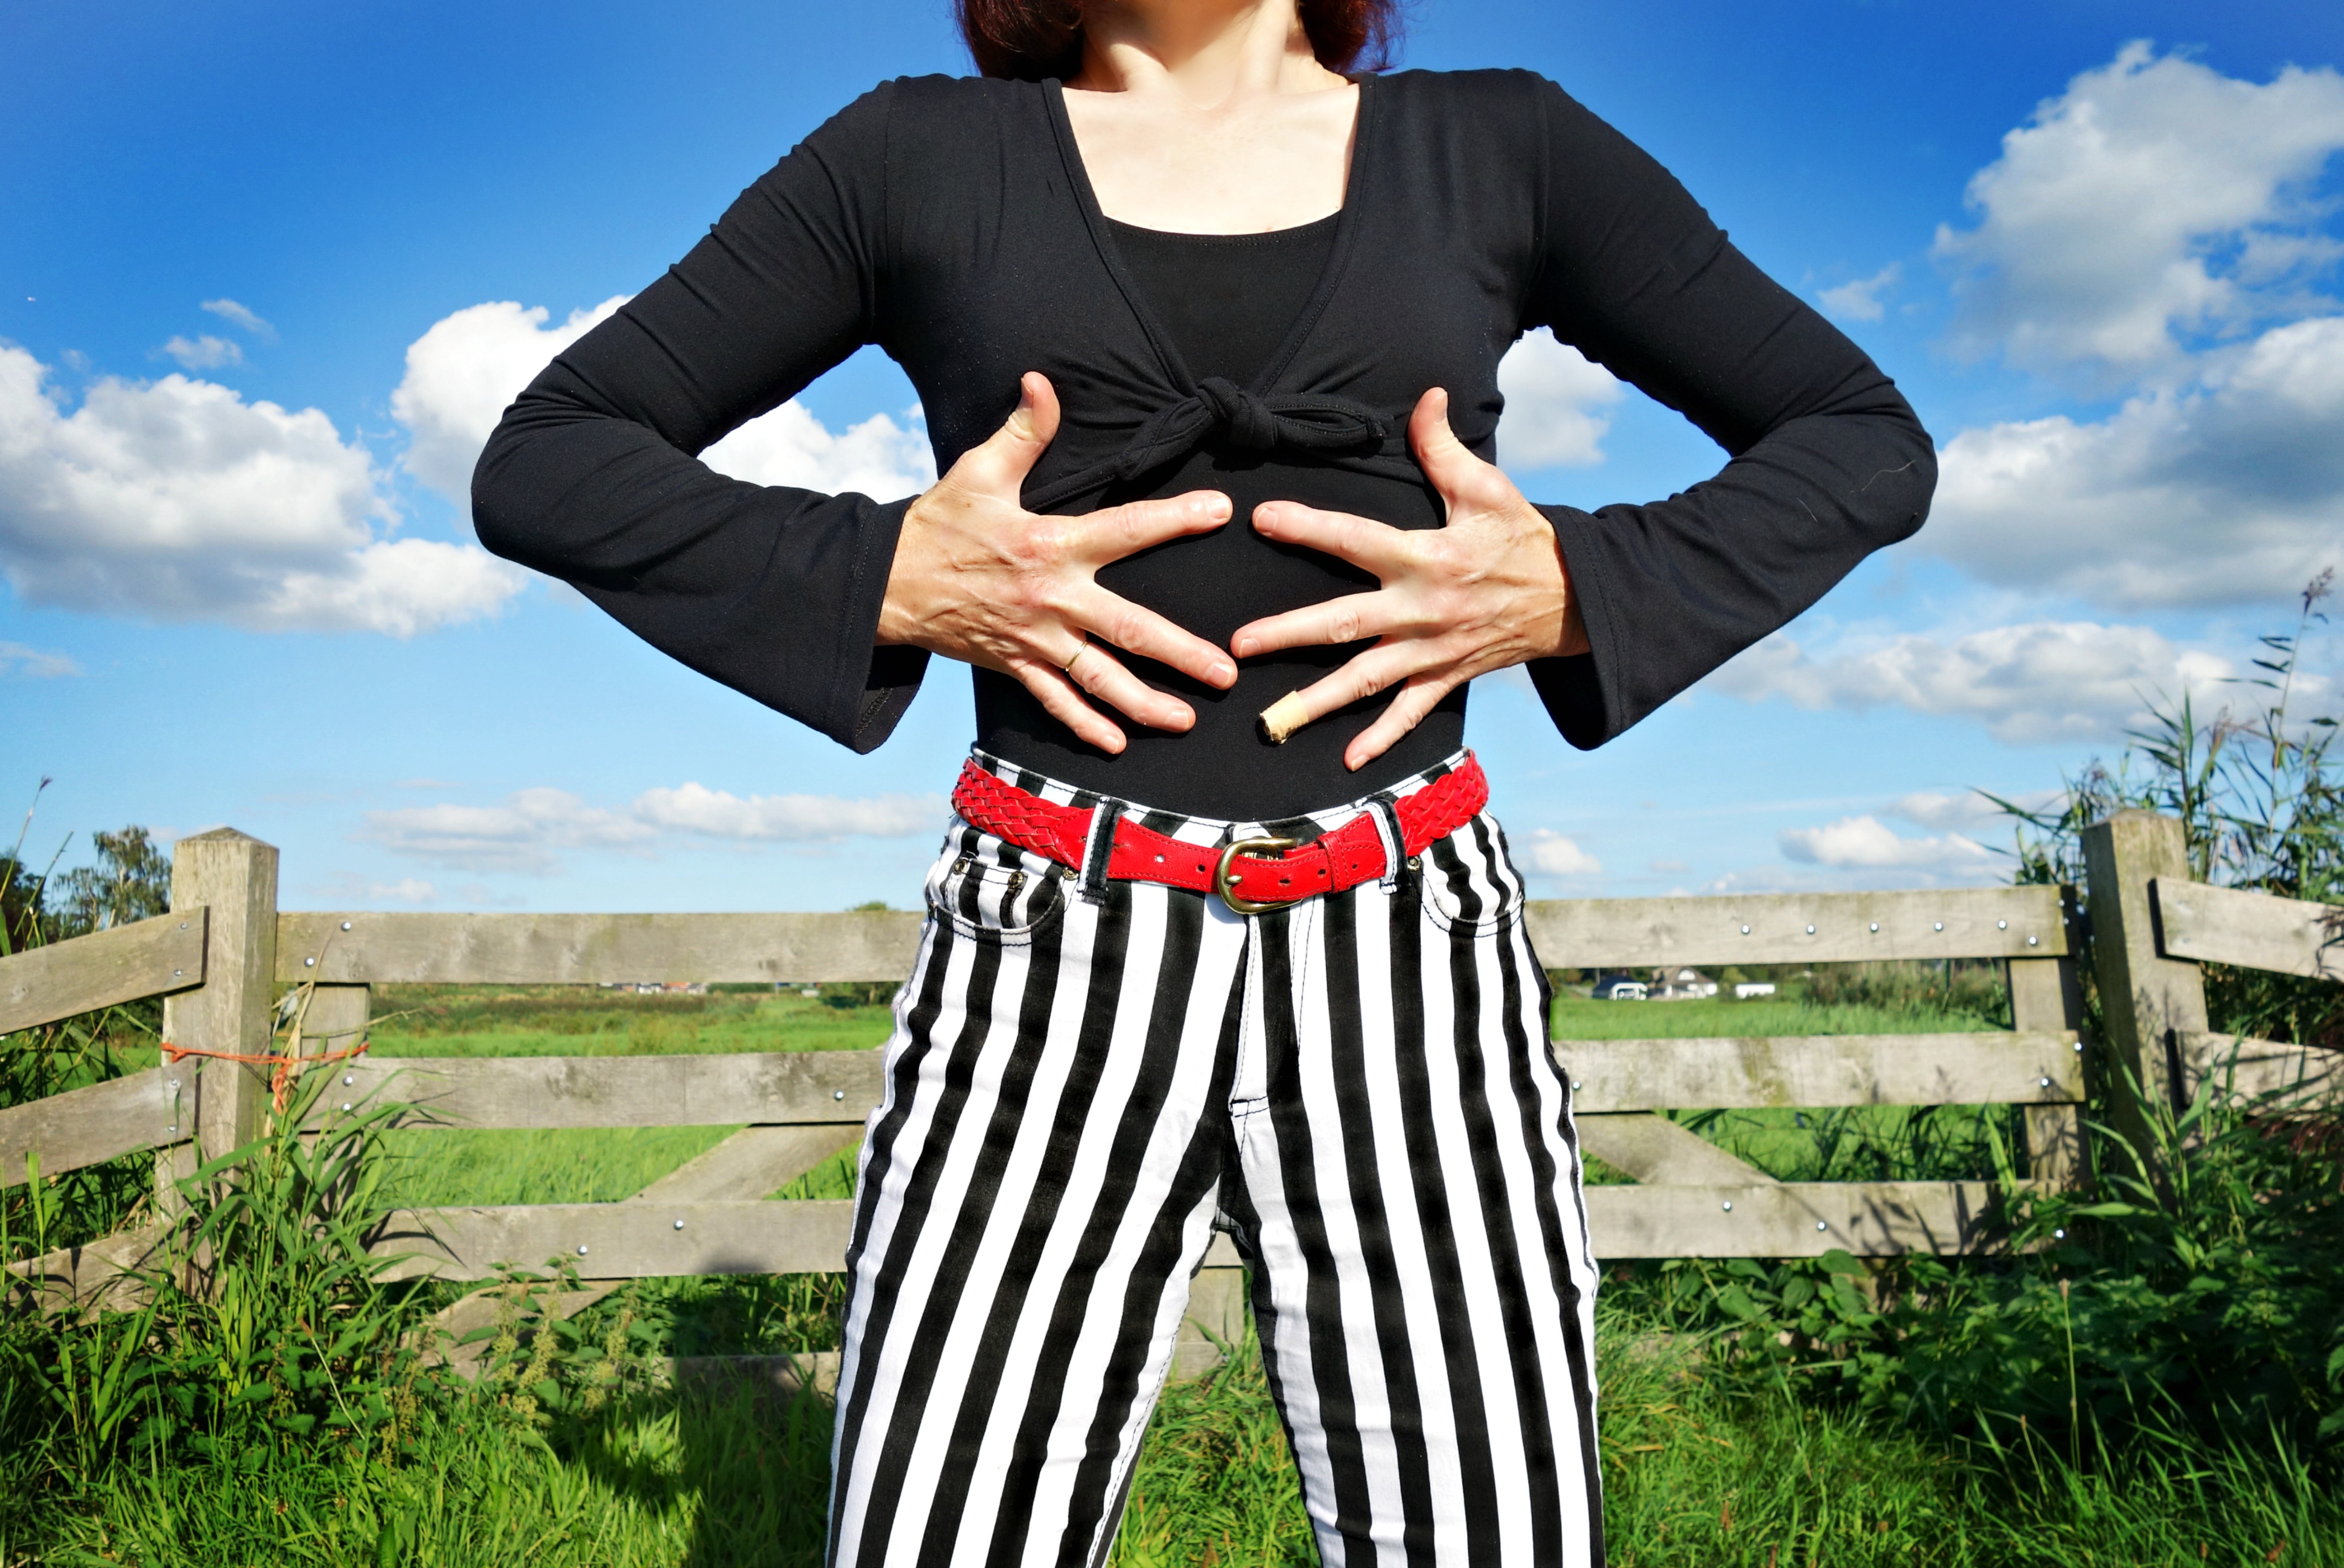
person, fence, woman, model, fashion, muscle, pants, belt, hands, arms, pose, body, top, fashion model, striped pants, black and white stripes, red belt, black top